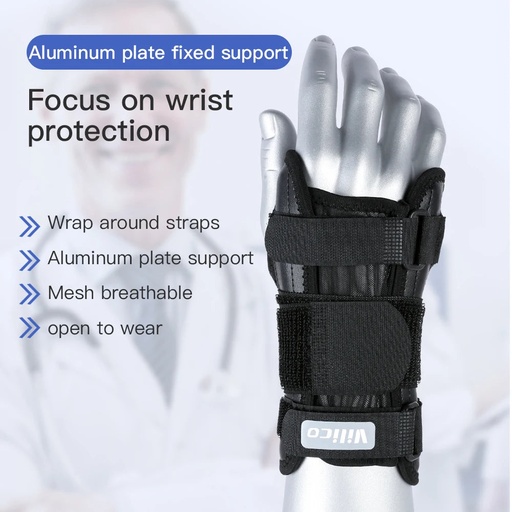
Basketball sports aluminum plate support hand pressure strap mesh breathable and anti damage protective equipment
Brand: V.I.P Digital Presence
Category: Sporting Goods > Athletics > Basketball > Basketball Training Aids > Basketball Dribble Goggles